Herbert Weir Smyth

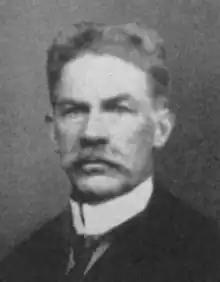

Herbert Weir Smyth (August 8, 1857 – July 16, 1937) was an American classical scholar. His comprehensive grammar of Ancient Greek has become a standard reference on the subject in English, comparable to that of William Watson Goodwin, whom he succeeded as Eliott Professor of Greek Literature at Harvard University.